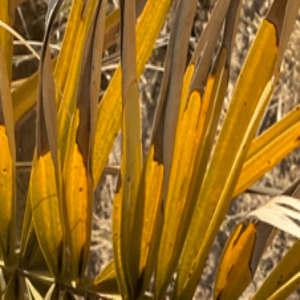
Label: Magnesium Deficiency